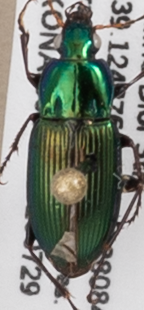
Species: Poecilus chalcites
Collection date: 2020-07-29
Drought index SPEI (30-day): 0.896
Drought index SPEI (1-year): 1.45
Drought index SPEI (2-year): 2.09